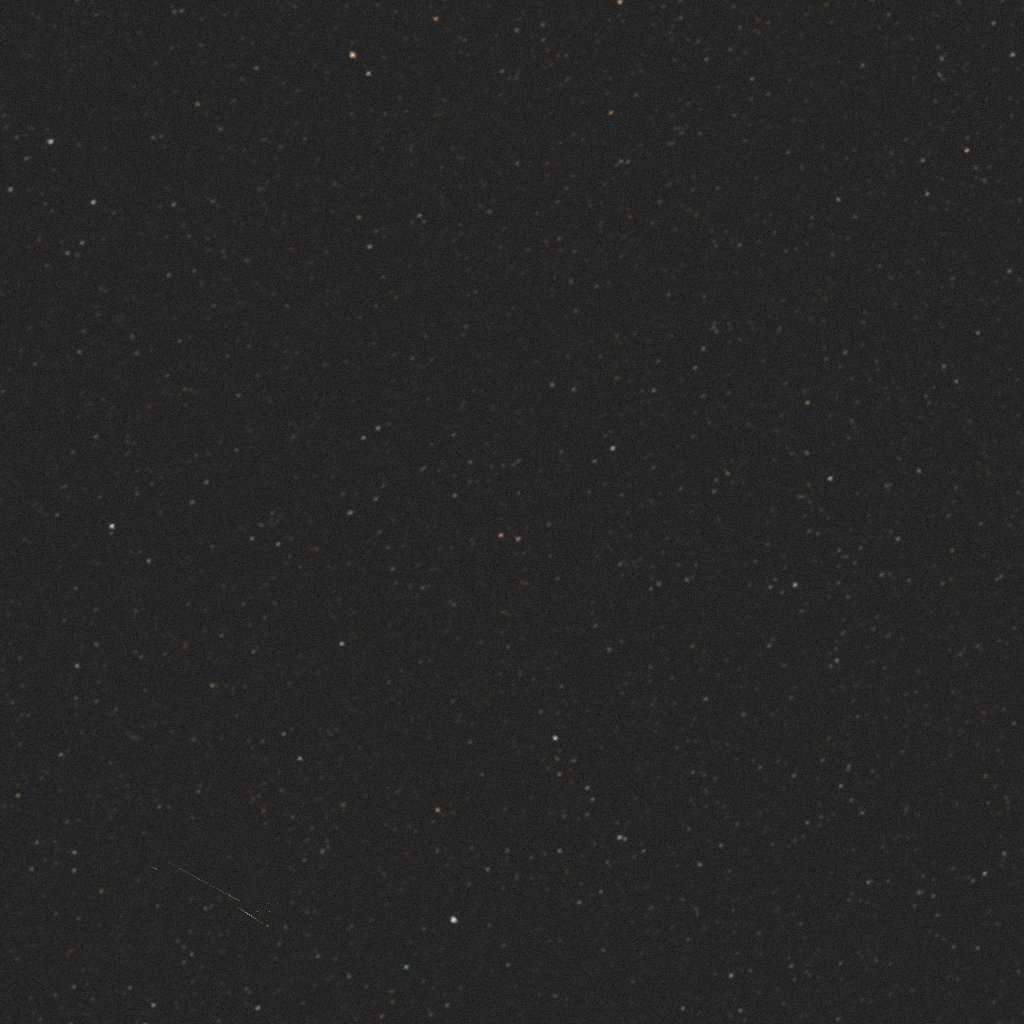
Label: xmm_newton